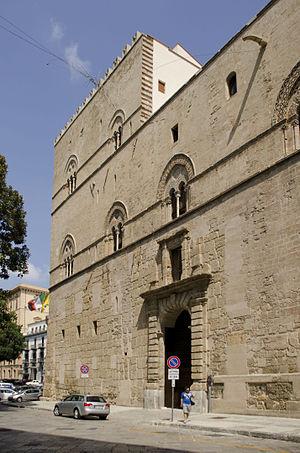
Le palais Chiaramonte Steri est un palais historique de Palerme, en Sicile.